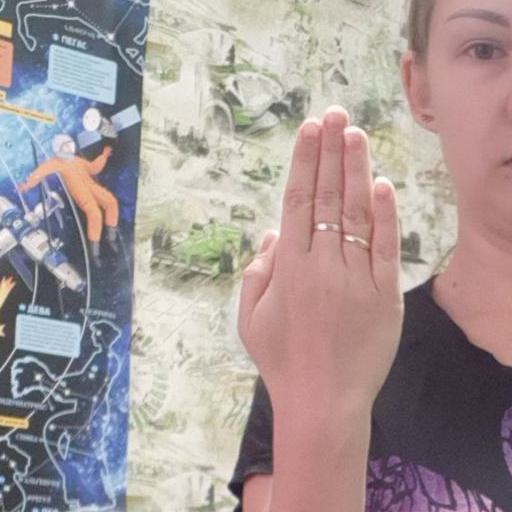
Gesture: stop_inverted